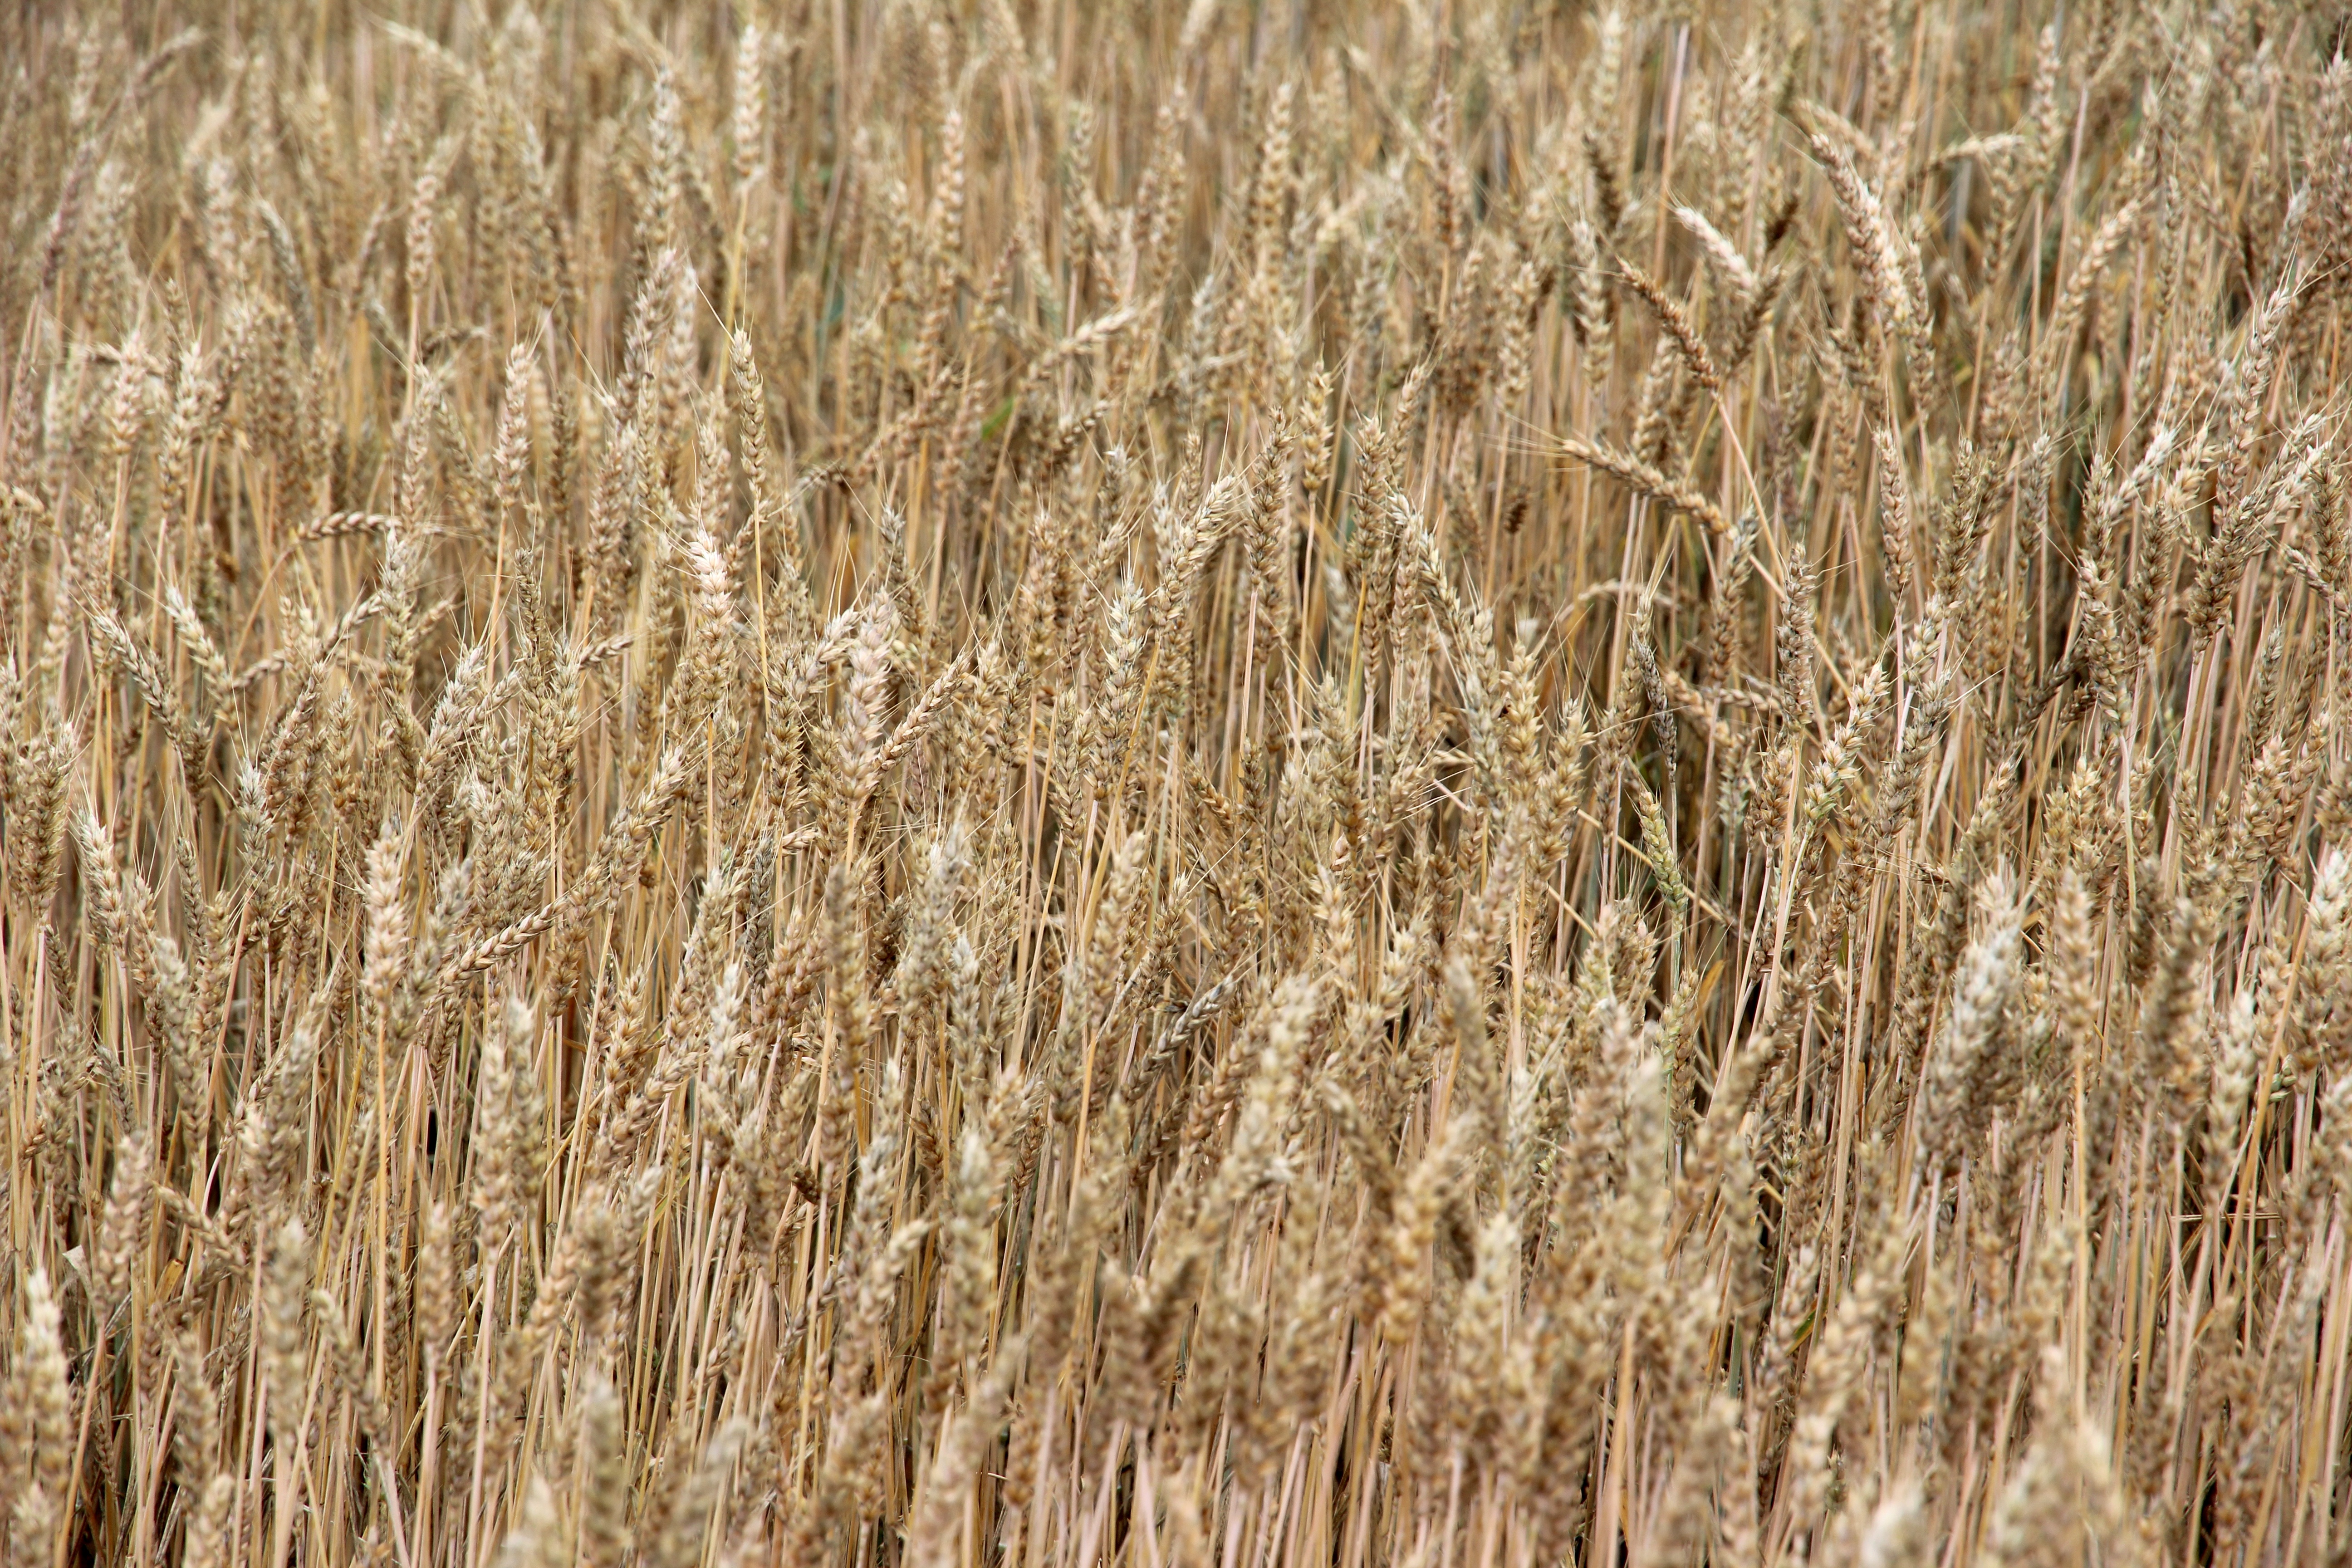
nature, grass, plant, field, barley, wheat, grain, prairie, food, crop, soil, ear, agriculture, cereal, wheat field, straw, rye, cornfield, cereals, halme, flowering plant, commodity, emmer, triticale, grass family, plant stem, land plant, phragmites, food grain, einkorn wheat